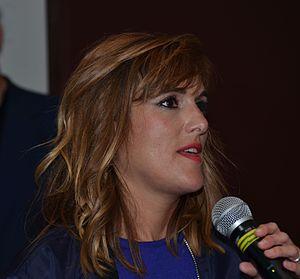
Victoria Bedos membre du jury au Festival du film britannique de Dinard 2016.
Victoria Bedos, née le 28 avril 1983 à Neuilly-sur-Seine, est une écrivaine, scénariste, chanteuse et comédienne française. Elle est la fille de Guy Bedos et Joëlle Bercot, et la sœur de Nicolas Bedos.